Question: Please indicate a possible affordance area of drum that can be used for striking
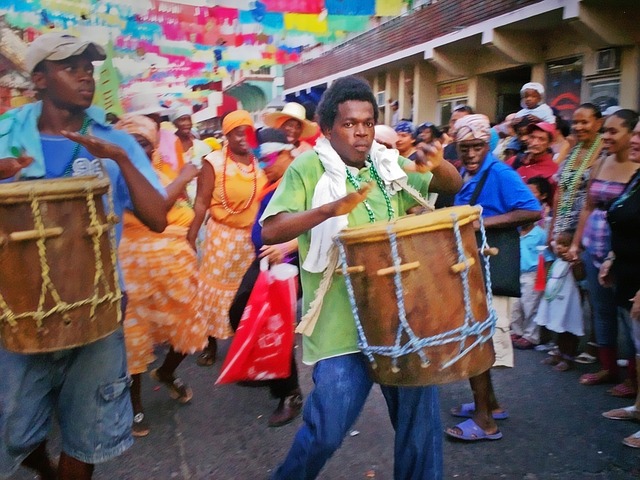
Answer: [317.097, 200.244, 482.811, 238.34]